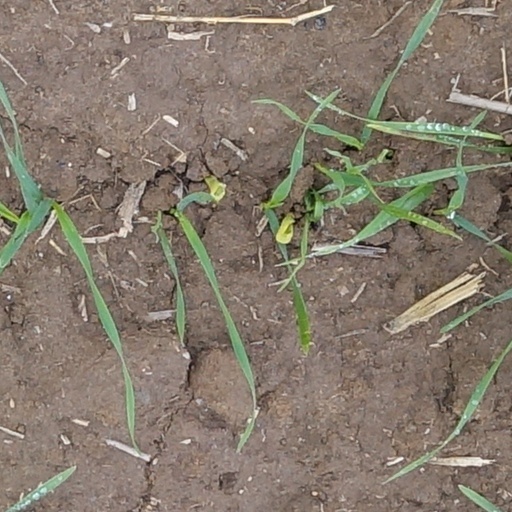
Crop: wheat